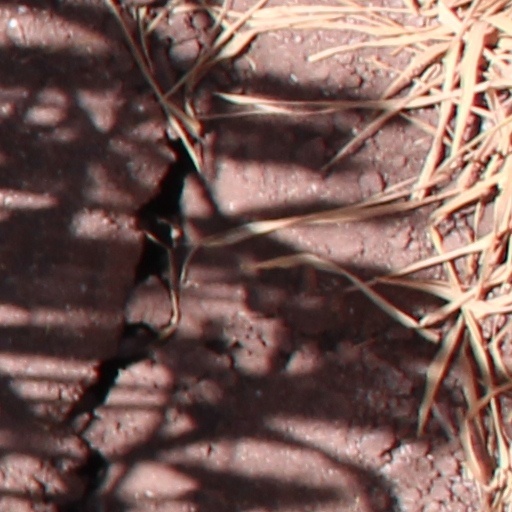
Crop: wheat